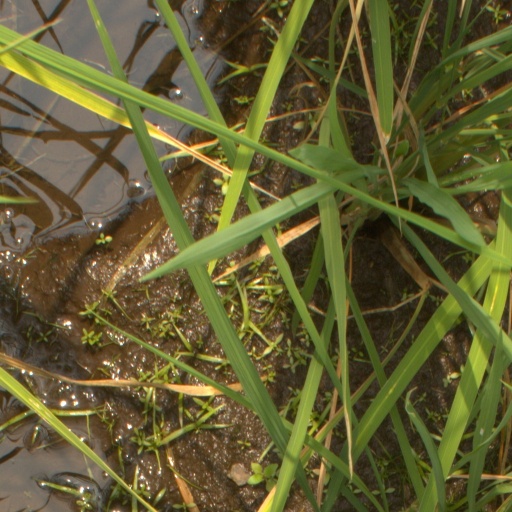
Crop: rice